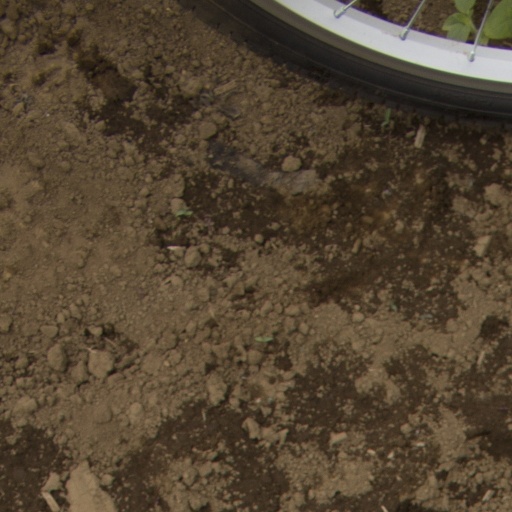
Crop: Jerusalem artichoke